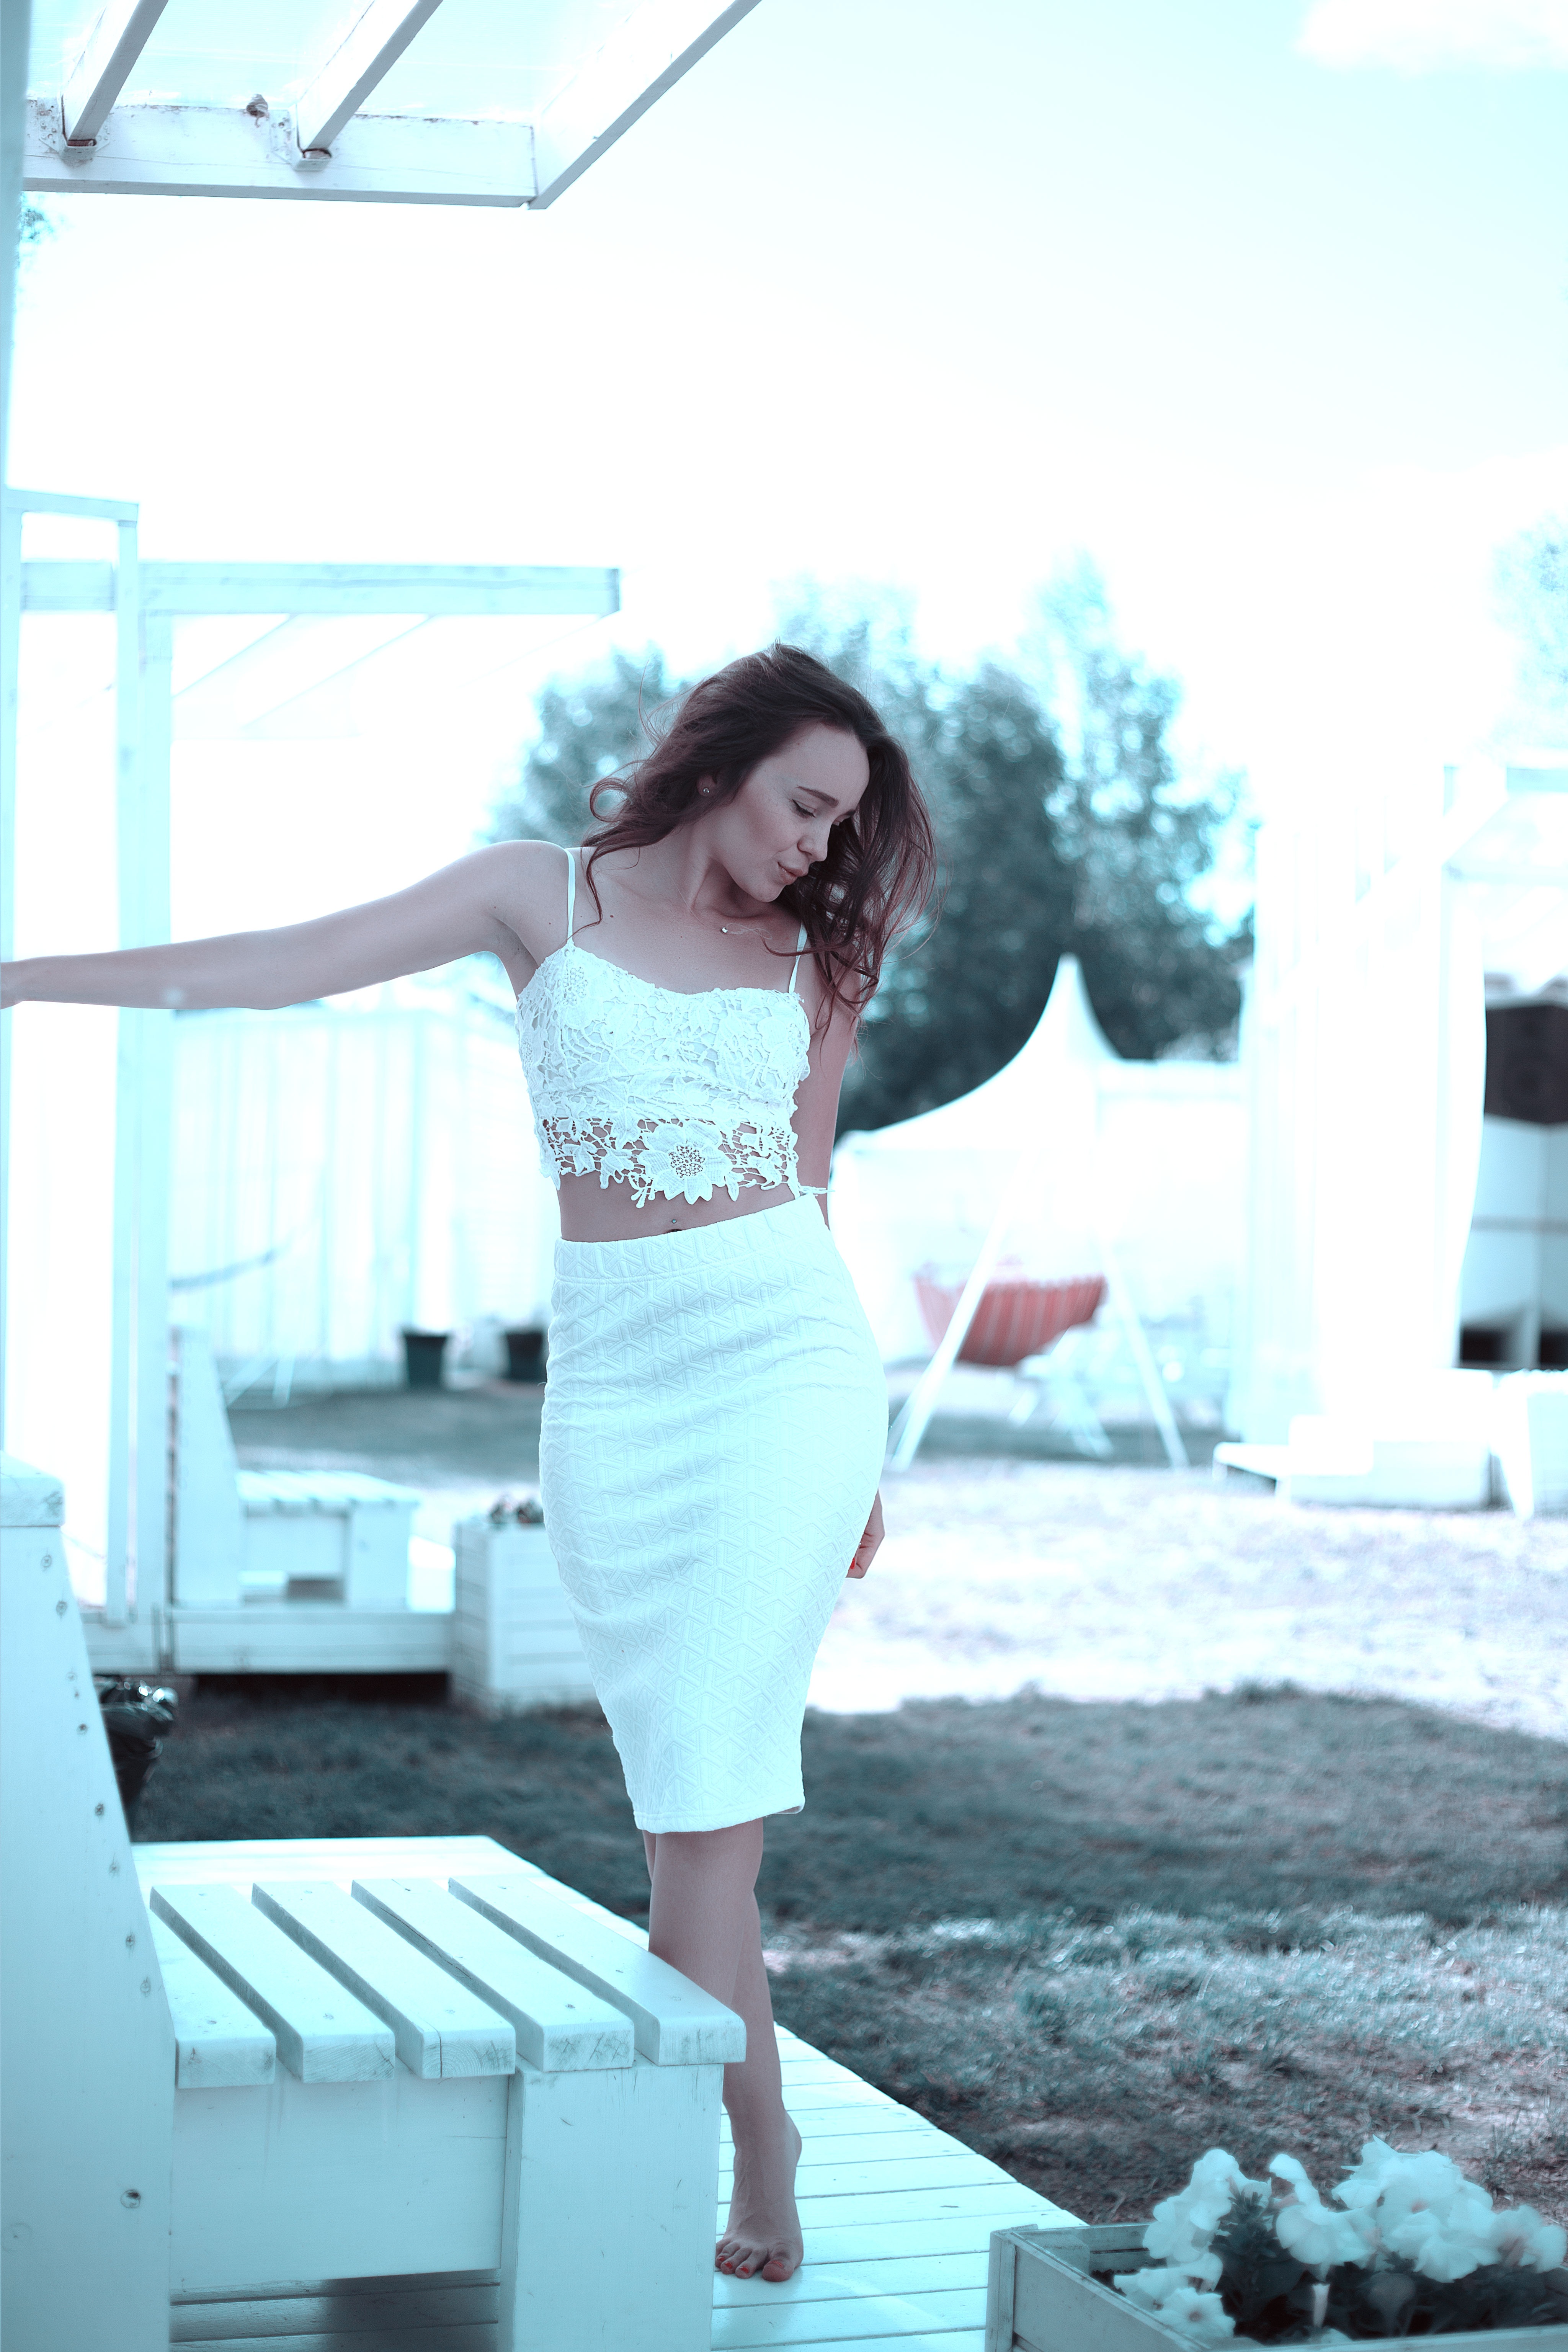
sea, girl, woman, hair, photography, view, female, leg, portrait, model, young, spring, magazine, cottage, fashion, blue, clothing, linen, curly hair, hairstyle, smiling, transparent, girls, grace, dress, women, hands, legs, bright, beauty, beautiful, sexy, european, body, posture, photoshoot, erotic, erotica, girl in dress, beautiful girl, photo portrait, tempting, female hands, sensual lips, white skirt, about, naked girl, girl in a vest, abdomen, photo shoot, art model